Describe the emotion expressed in this image:  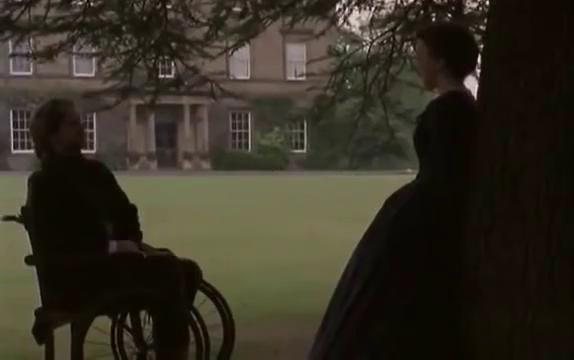
This person displays Suffering, valence and arousal with low intensity.